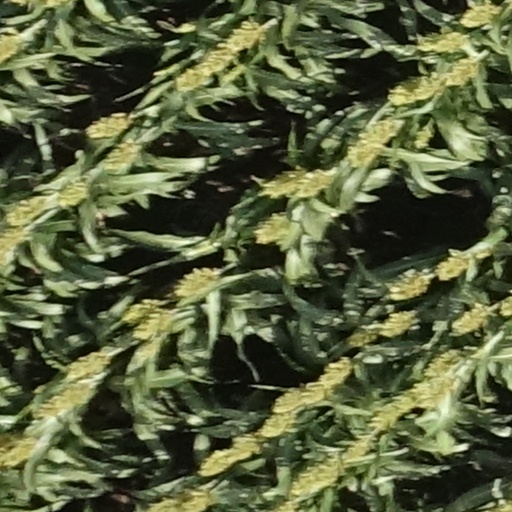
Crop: sorghum